Nomadic Massive

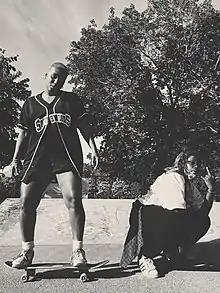
Naïka Champaïgne (left) and Mags (right) in Montreal, QC in June 2021.

In 2014, NBS launched their first all-girl initiative, with the result being a trio of singers, songwriters, and beatmakers, Strange Froots. As the most successful act to have come out of NBS to date, Sambou would go on to call them "the pride of NoBad Sound Studio and of the Maison des Jeunes" in an interview with France Ô and Outre-Mer 1ère.